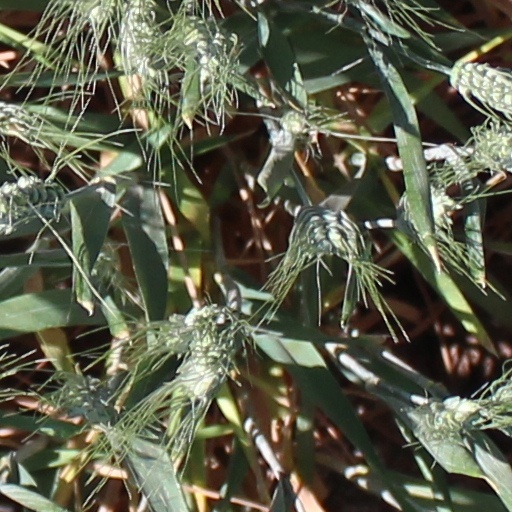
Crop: wheat